Vikenty Pashukanis

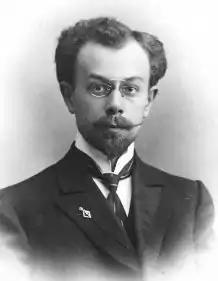

Vikenty Vikentyevich Pashukanis (1879–1920) was a secretary of the publishing house "Musaget" and a founder of "Pashukanis' Publishing"; after the Russian Revolution (1917) he was an organizer of museums.